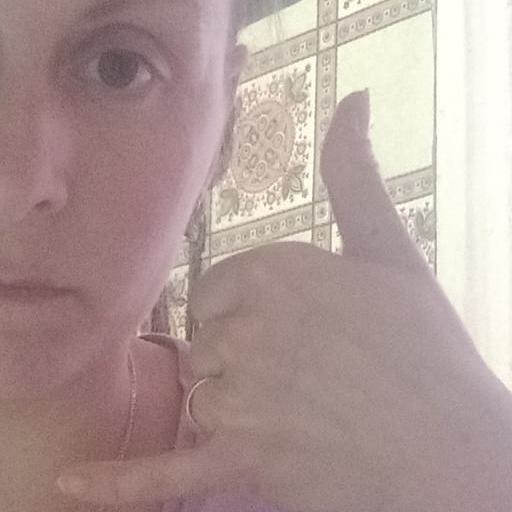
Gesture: call